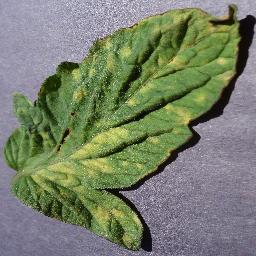
Label: Tomato___Leaf_Mold